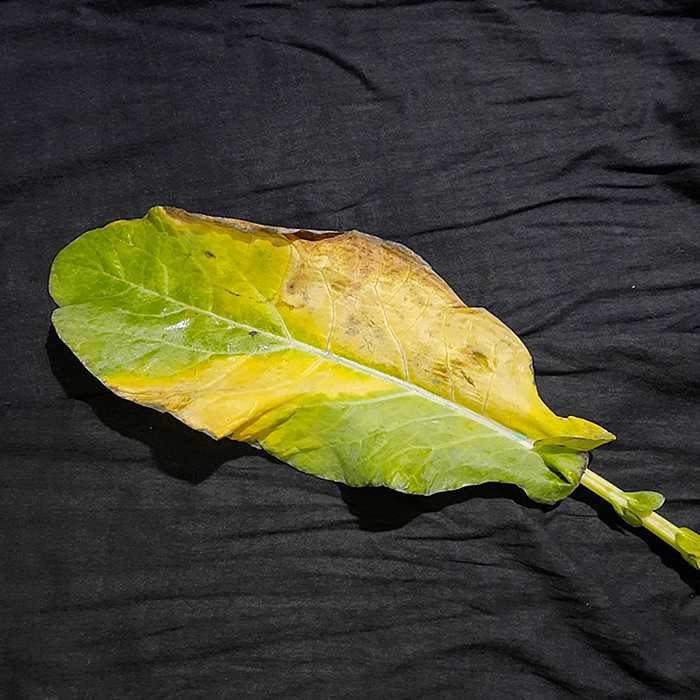
Plant: Cauliflower
Label: Black Rot